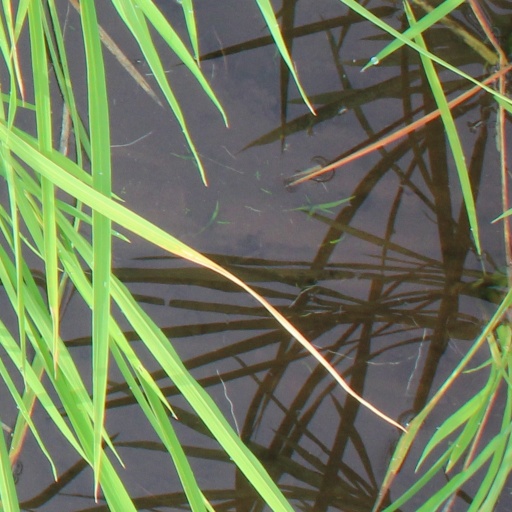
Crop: rice